Les Misérables (1948 film)

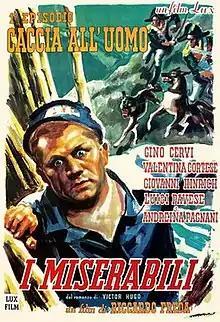
Italian film poster for first part of the film

Les Miserables is a 1948 Italian drama film directed by Riccardo Freda. It is based on the Victor Hugo's 1862 novel "Les Misérables" and stars Gino Cervi as Jean Valjean, Valentina Cortese as Fantine and Cosette, and Hans Hinrich as Javert. After the financial success of Freda's previous film "The Black Eagle", Freda worked a deal with Lux Film and began developing an adaptation of "Les Misérables" with Mario Monicelli, Vittorio Nino Novarese and Stefano Vanzina. The film was shot entirely in Rome.